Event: Nepal Earthquake
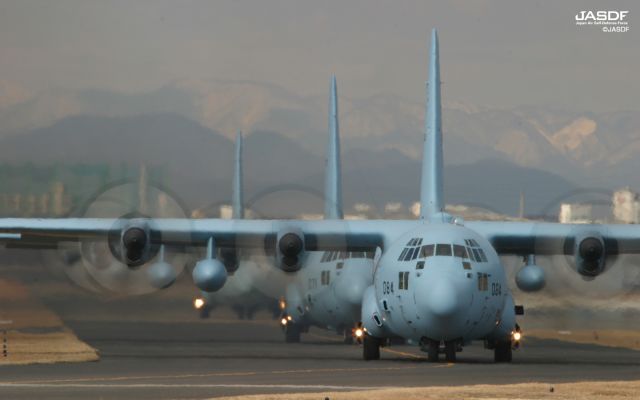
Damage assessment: no_damage